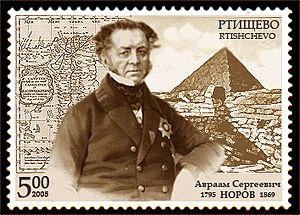
Avraam Sergueïevitch Norov, né en 1795 et décédé en 1869, est un militaire, écrivain et homme politique russe qui fut ministre de l'Instruction publique du 7 avril 1853 au 23 mars 1858.